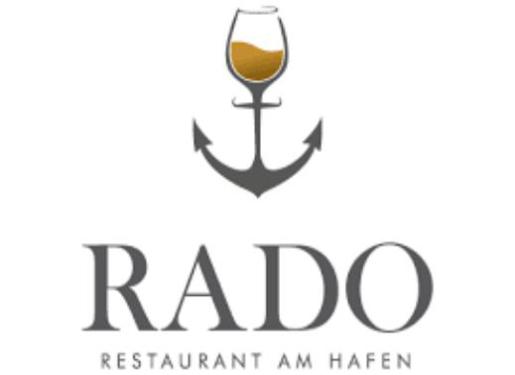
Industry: Clothes